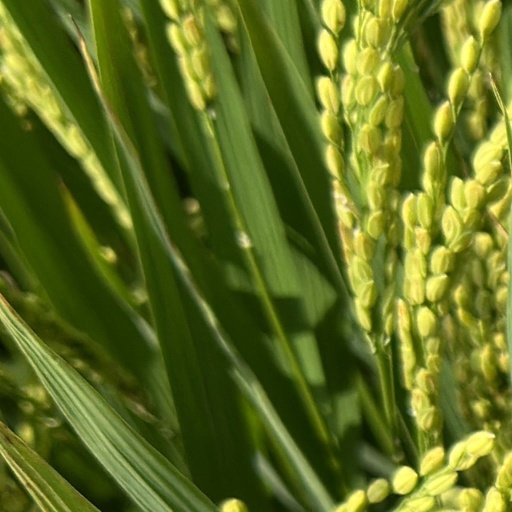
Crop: rice